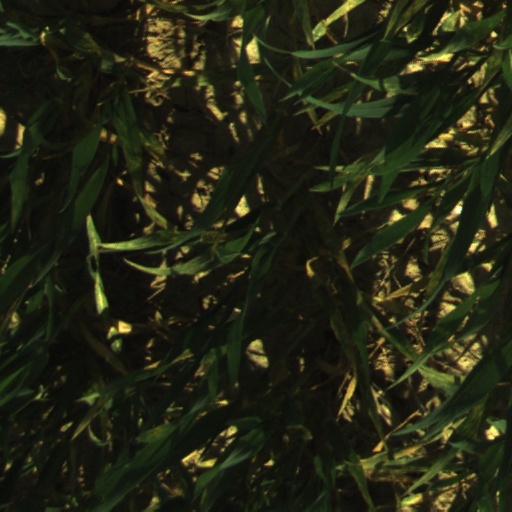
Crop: wheat